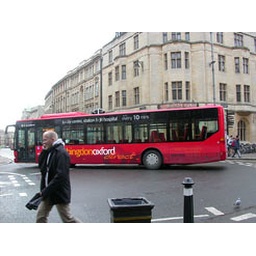
red bus passing by